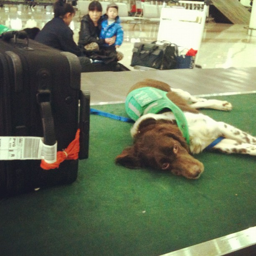
A brown and white dog laying next to baggage claim.
A working dog in a vest lies on a baggage claim area in an airport.
A dog laying on the ground by a suitcase.
Dog wearing a vest lays down next to a luggage bag.
The dog is laying down next to the suitcases.